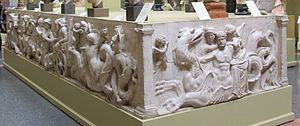
La base du groupe statuaire de Domitius Ahenobarbus, également appelée par convention autel de Domitius Ahenobarbus, se compose d'une série de quatre plaques de marbre sculptées qui ornaient vraisemblablement un socle destiné à supporter des statues de culte et placé dans la cella d'un temple dédié à Neptune, situé à Rome, sur le Champ de Mars.